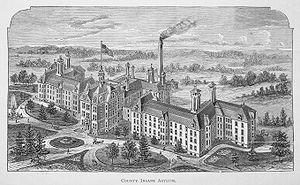
Un hôpital psychiatrique est un hôpital spécialisé dans le traitement de troubles mentaux sévères.